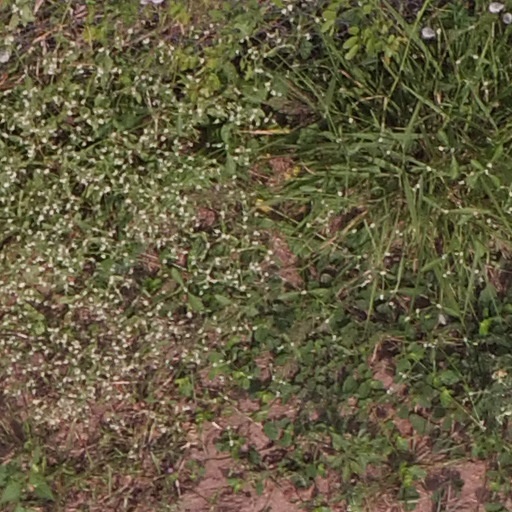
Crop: maize; corn